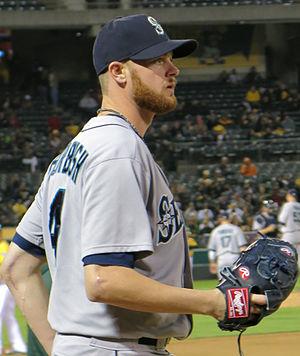
Charles Roderick Furbush est un lanceur gaucher des Ligues majeures de baseball qui joue pour les Tigers de Détroit en 2011 et les Mariners de Seattle de 2011 à 2015.